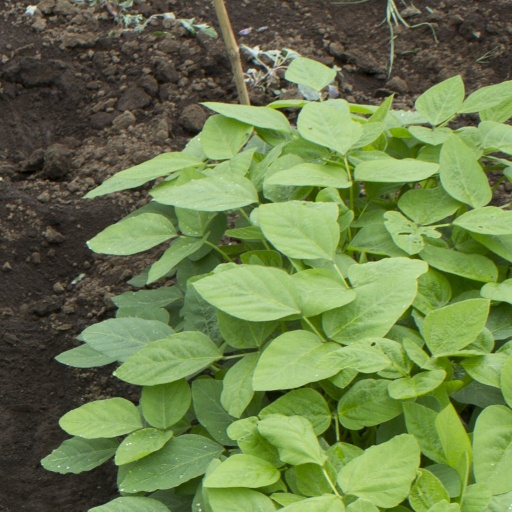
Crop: soybean